Ann Hopkins

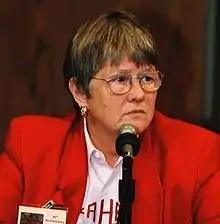
Hopkins in 2004

Ann Branigar Hopkins (December 18, 1943 – June 23, 2018) was an American business manager who was the plaintiff in the landmark American employment discrimination case "Price Waterhouse v. Hopkins".